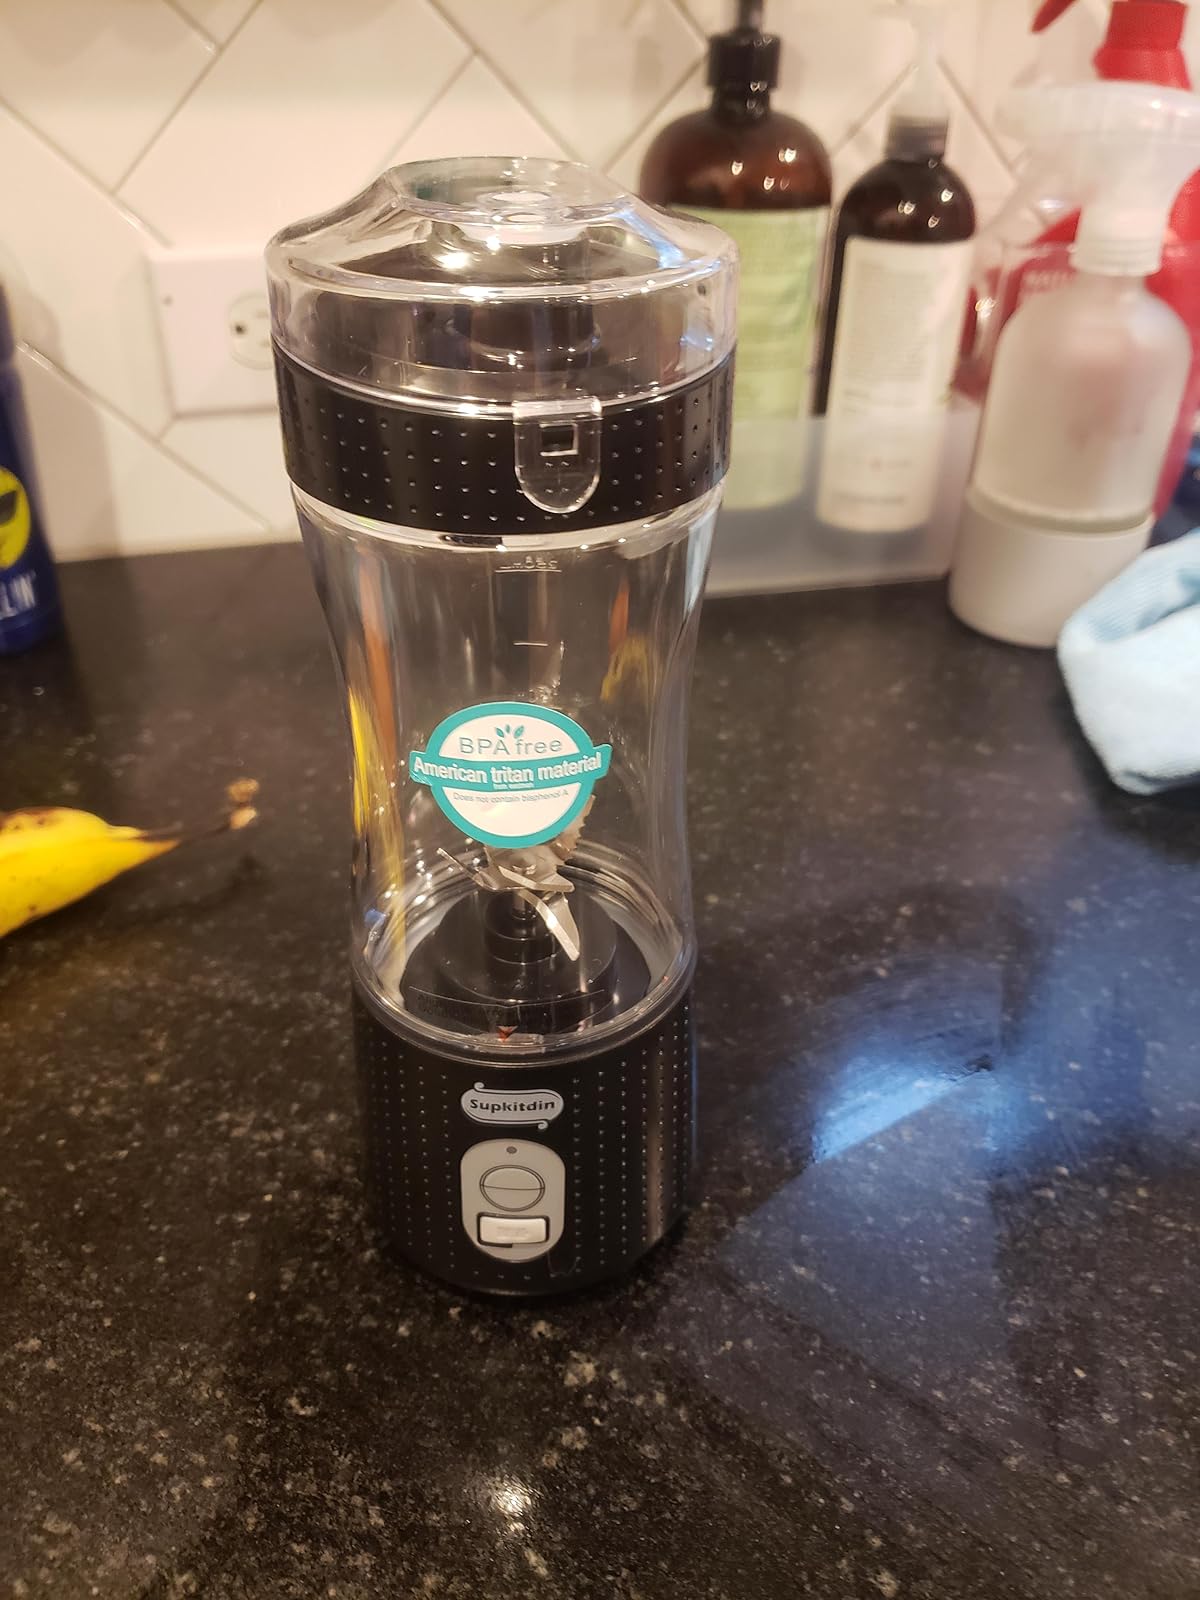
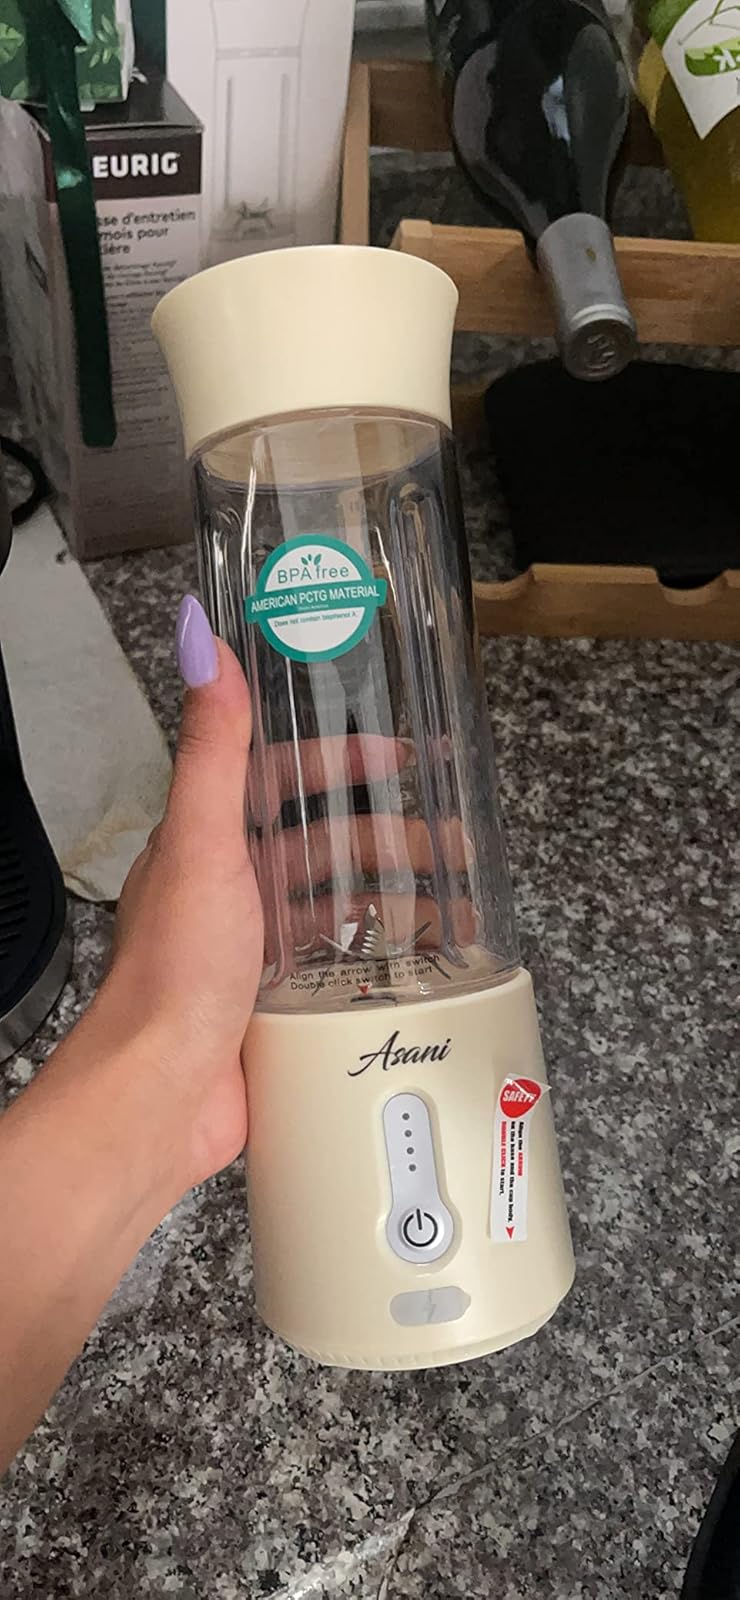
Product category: items_blender
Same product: no